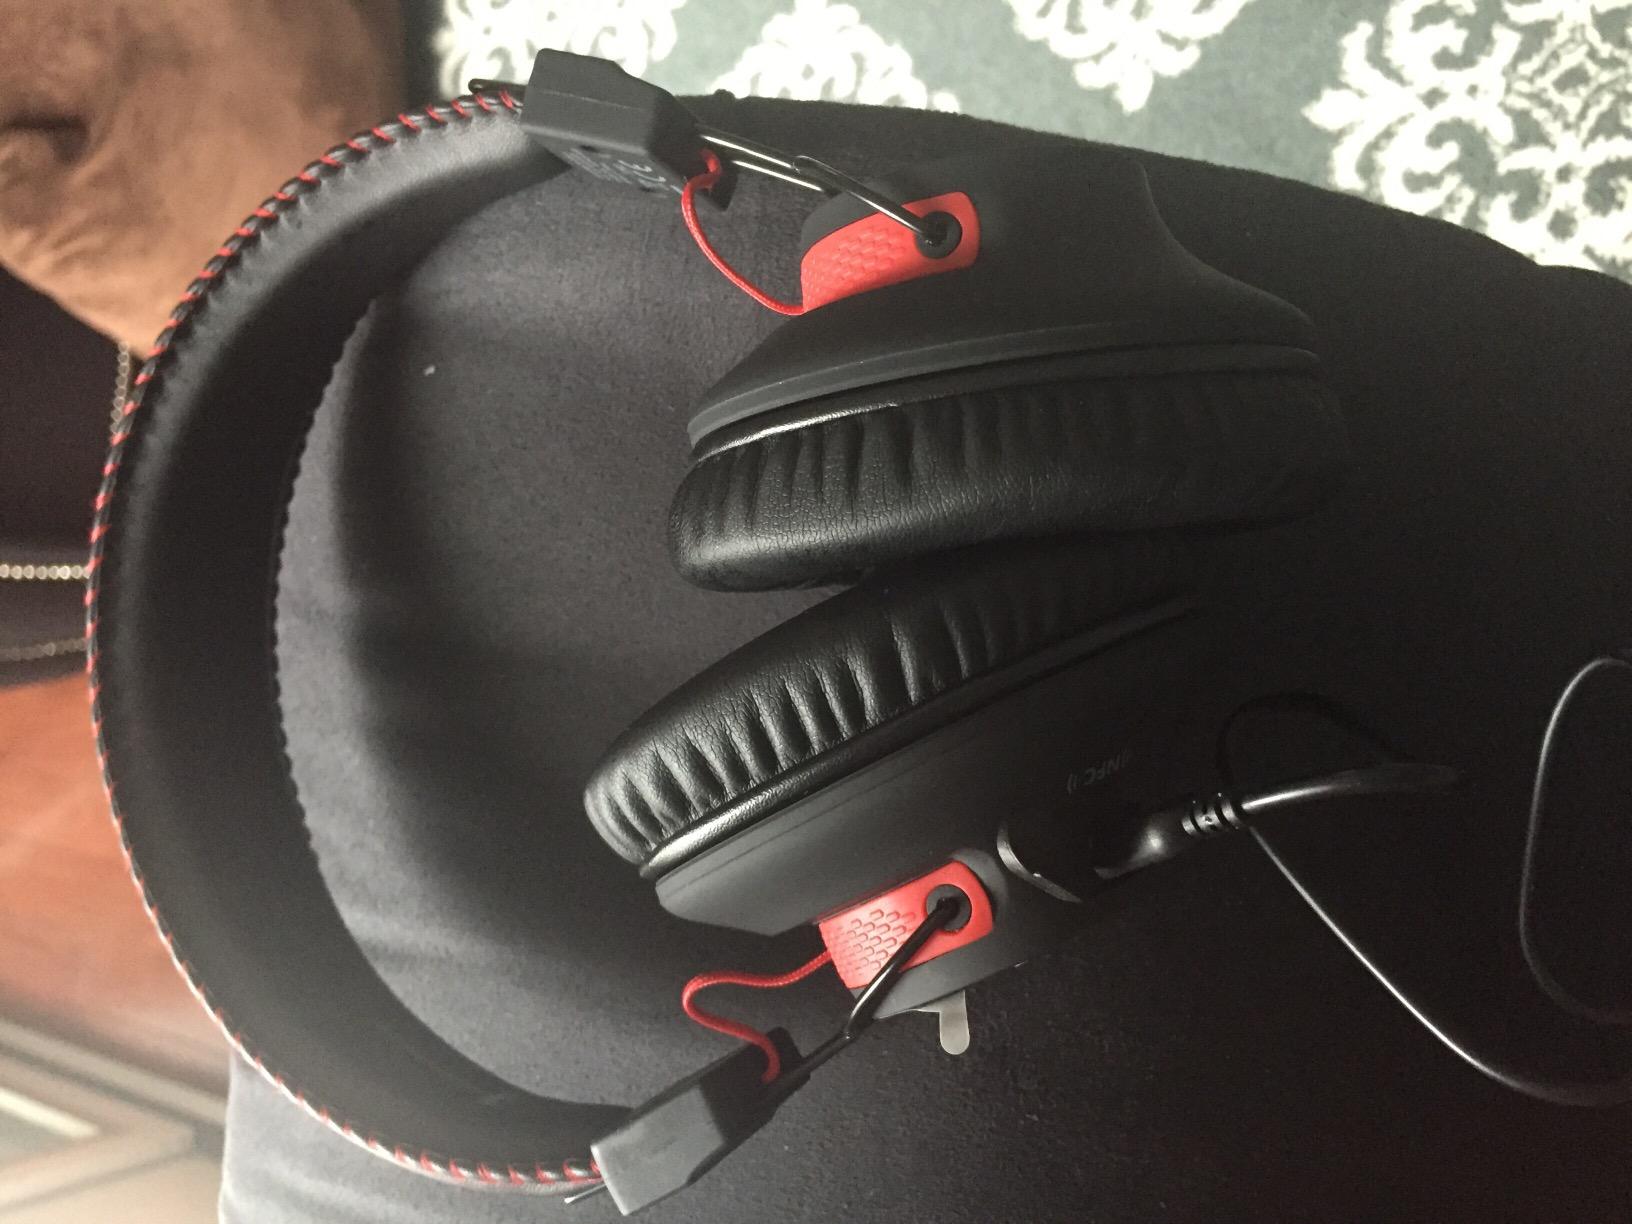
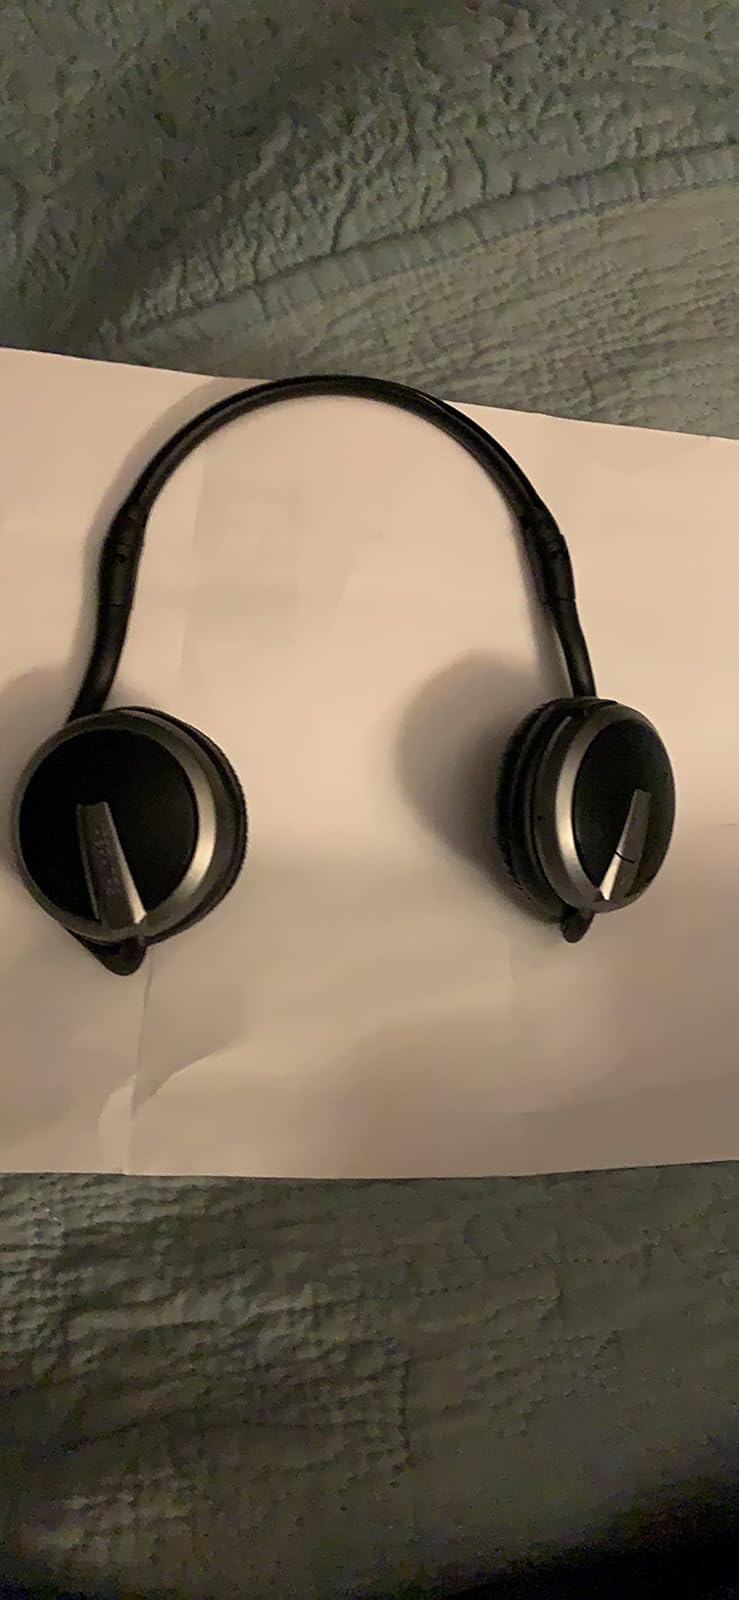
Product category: headphones
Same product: no